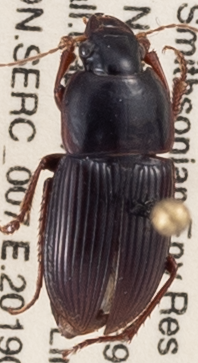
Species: Anisodactylus dulcicollis
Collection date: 2019-08-08
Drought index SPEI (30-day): -0.46
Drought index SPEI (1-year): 1.28
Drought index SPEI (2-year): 1.69